Badalona Museum

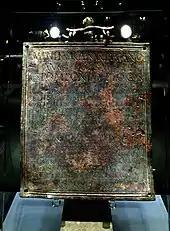
The tabula hospitalis on display, a legal document commemorating the hospitality pact between the Badalonians and Quintus Licinius Silvanus Granianus

In 1955, archaeologist Josep Maria Cuyas i Tolosa discovered the ruins of the Baetulo Roman Thermae. By 1956, the underground and ground floors had been built and the museum opened its doors to the public. The entire building opened in 1966.